Bimal Guha

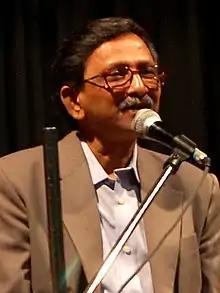
Guha in Delhi (2011)

Bimal Guha (born 27 October 1952) is a Bangladeshi poet. He appeared on the Bangladesh literary scene in the 1970s. His themes revolve around the war of liberation and the eternal subjects of love, nature, motherland, mother-tongue, tradition, and modernity.